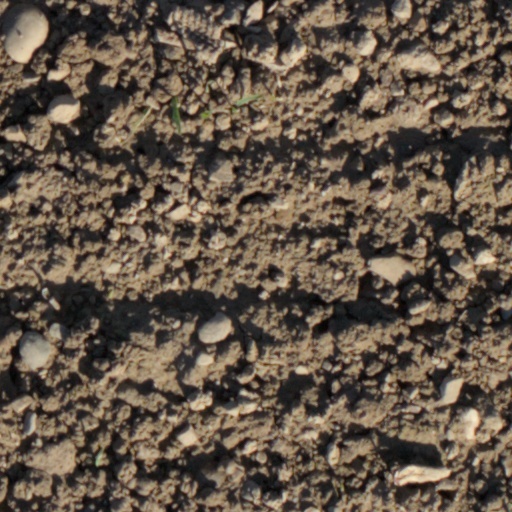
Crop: wheat